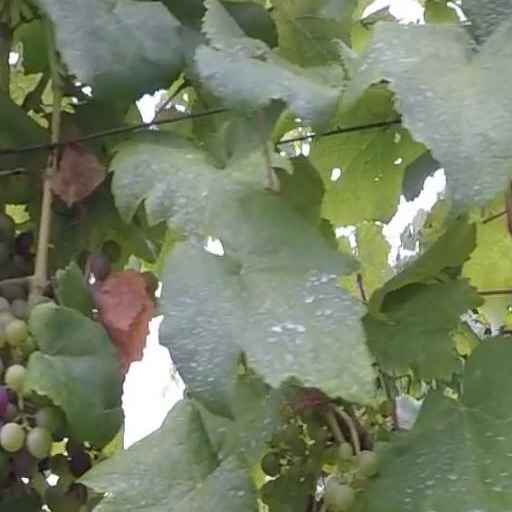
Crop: grape